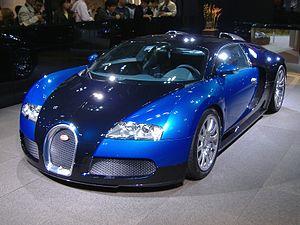
La conception d'une automobile est le travail effectué par une équipe pluridisciplinaire composée d'ingénieurs, de spécialistes de l'ergonomie, de stylistes intérieurs et extérieurs, de modélistes ou maquettistes et de spécialistes du marketing qui fixent les contraintes et les attentes liées au style, pour mener à la réalisation d'une automobile.
Dorlisheim est une commune française située dans le département du Bas-Rhin, en région Grand Est.
La Veyron 16.4 est une supercar du constructeur automobile français Bugatti produite de 2005 à 2015, atteignant la vitesse de 431,072 km/h dans sa version Super Sport, elle était alors la voiture de série la plus rapide du monde.